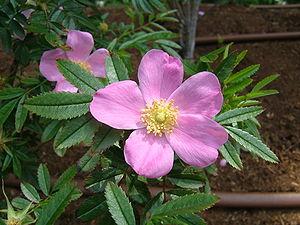
Le Rosier brillant est une espèce de rosiers de la section des Carolinae, famille des Rosaceae. Elle est originaire d'Amérique du Nord.